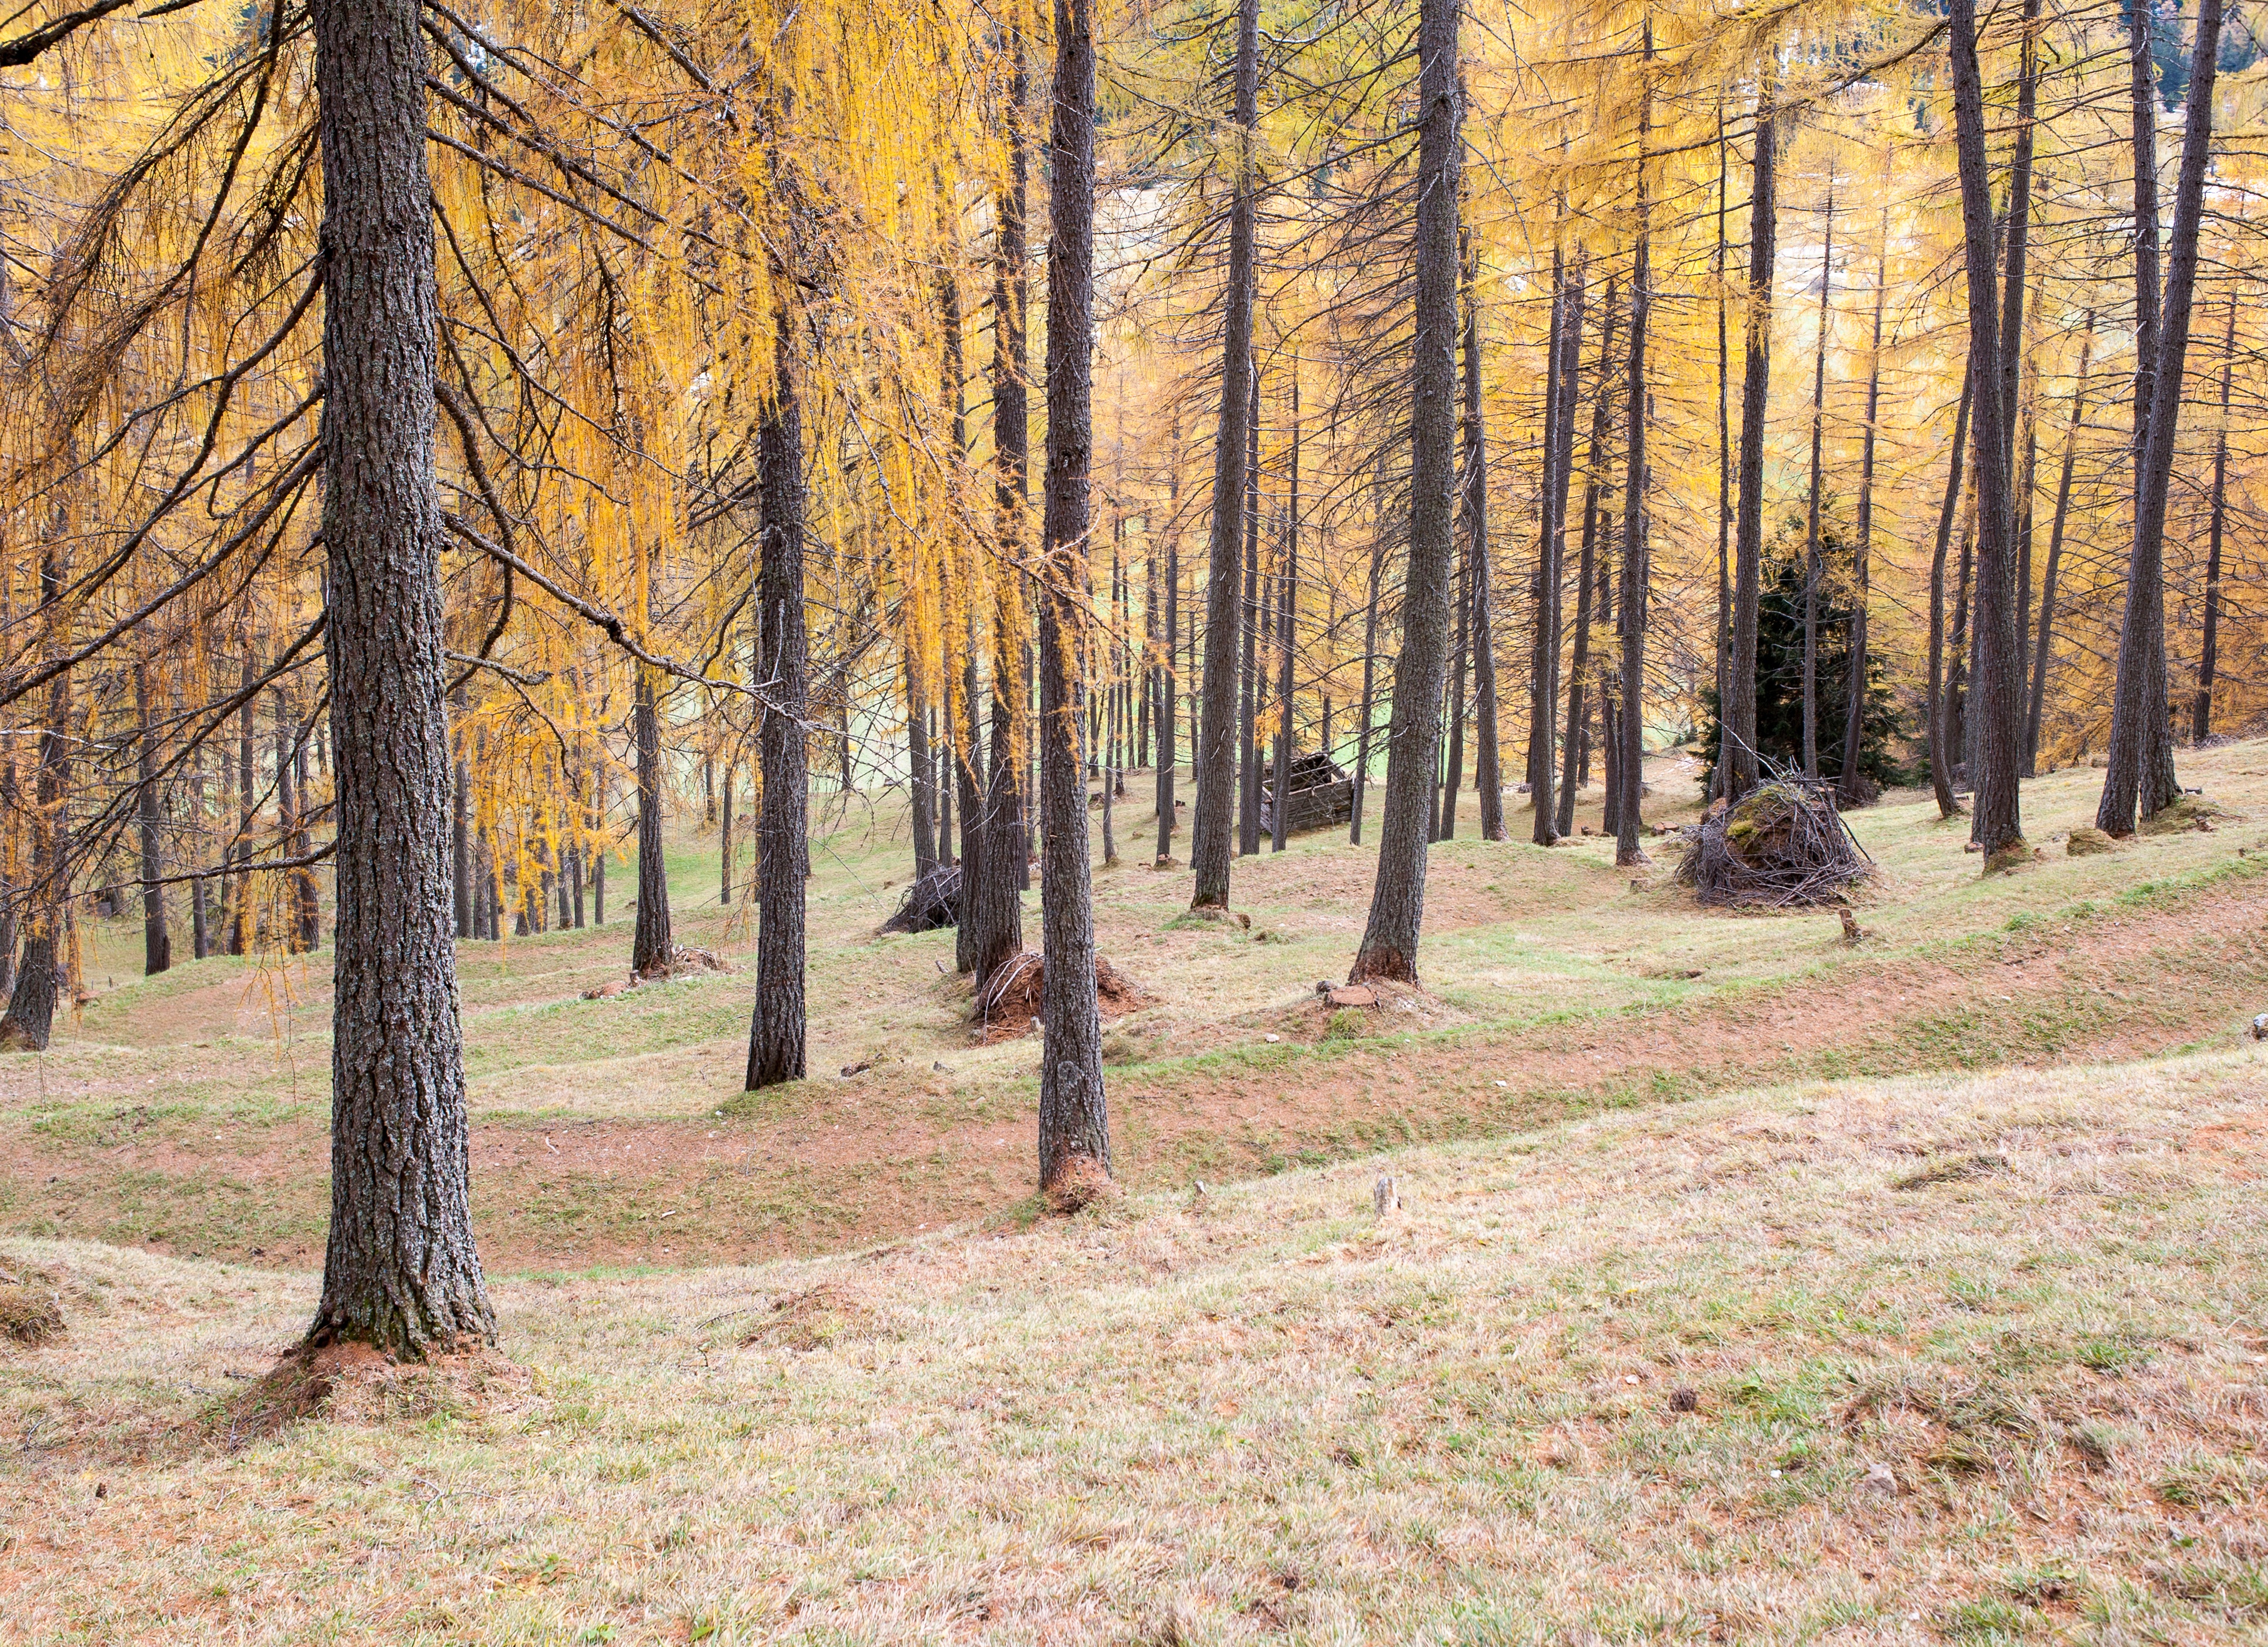
tree, forest, wilderness, branch, plant, meadow, leaf, autumn, season, spruce, deciduous, grove, woodland, habitat, ecosystem, biome, natural environment, woody plant, temperate broadleaf and mixed forest, temperate coniferous forest